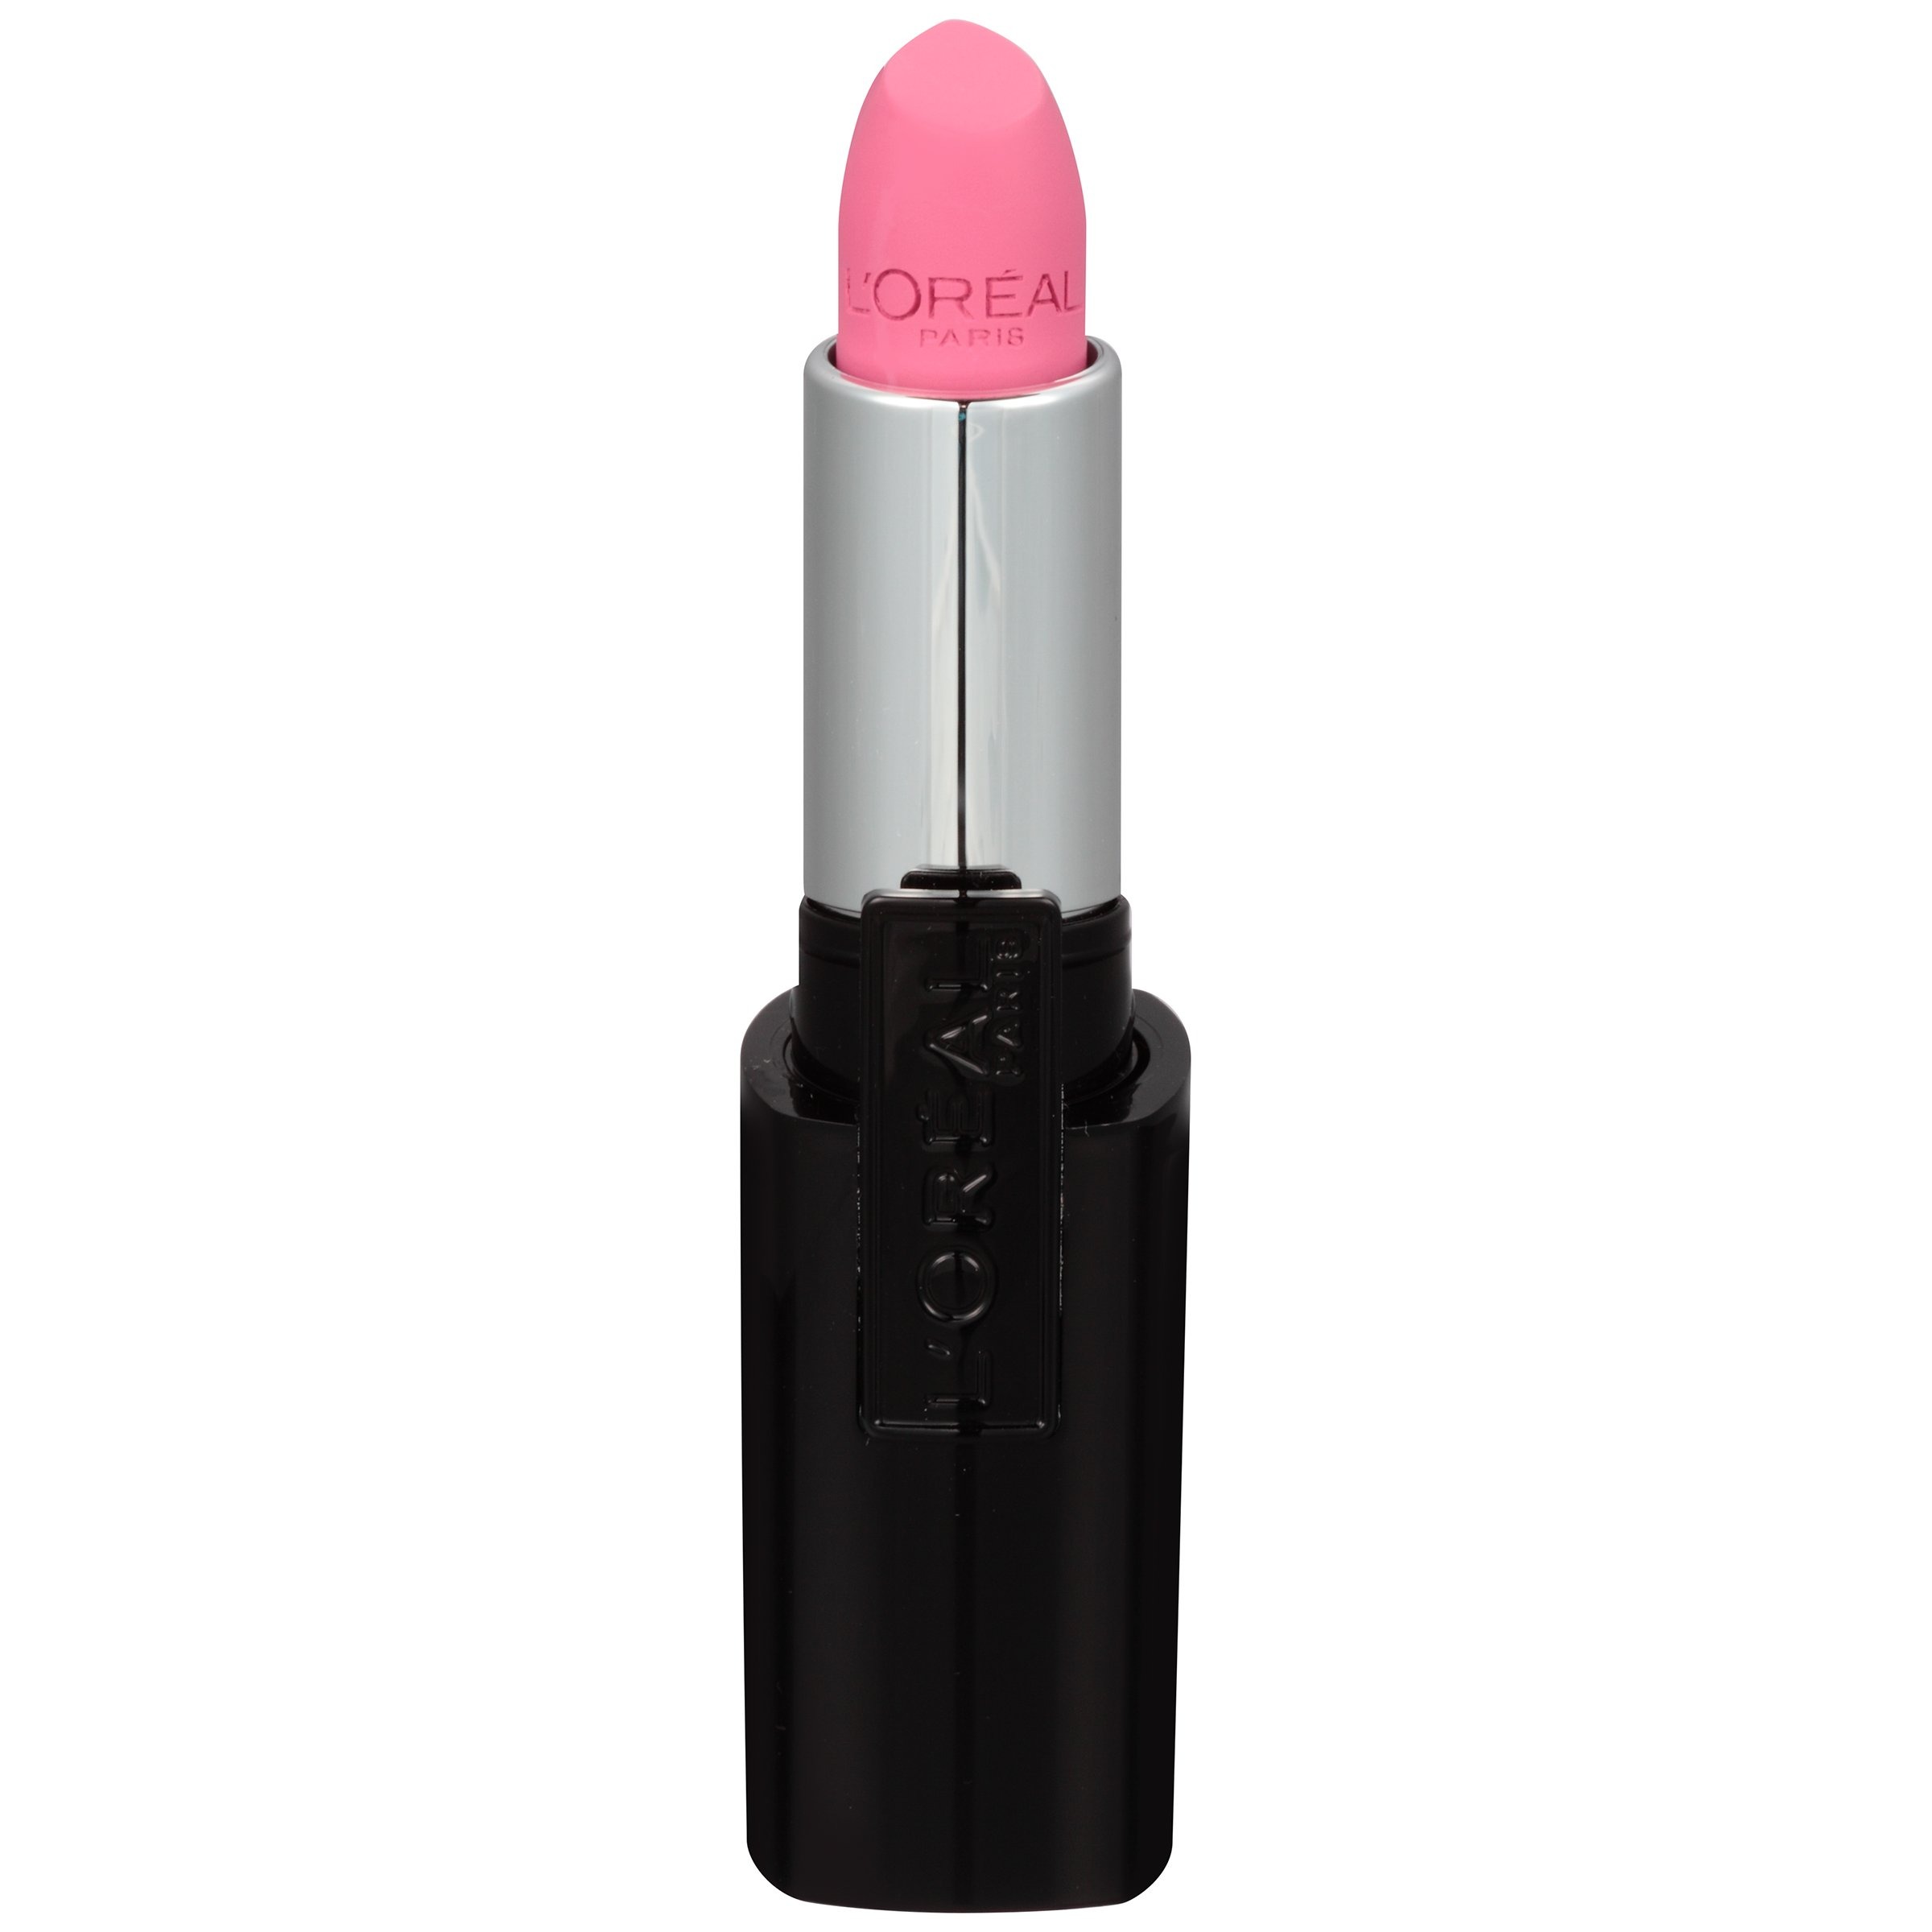
Item Name: L'Oréal Paris Infallible Le Rouge Lipstick, Perennial Pink, 0.09 oz.
Bullet Point 1: Delivers bold, luscious color
Bullet Point 2: 10HR of vivid, hi-definition colour
Bullet Point 3: Stays comfortable all day
Bullet Point 4: Long wear
Value: 1.0
Unit: Count

Price: 14